Greek Expeditionary Force (Korea)

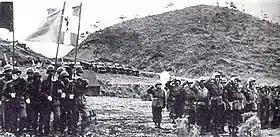
Troops of the Greek Expeditionary Force during a military ceremony, in September 1952

The seven C-47s of 13th Flight, with 67 Air Force officers and personnel, departed from Elefsis air base at 08:30 on November 11, 1950. They belonged to the 355 Transport Squadron, known for its participation in the recent civil war. The majority of the officers and NCOs of this first mission were experienced airmen, being veterans of the Mediterranean and Middle East Theatre of World War II and the Greek Civil War.